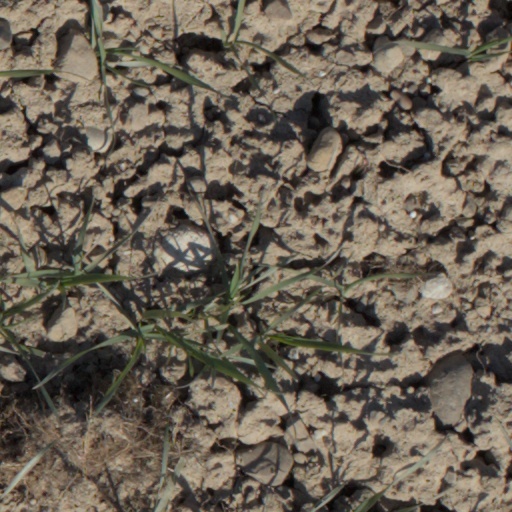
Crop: wheat